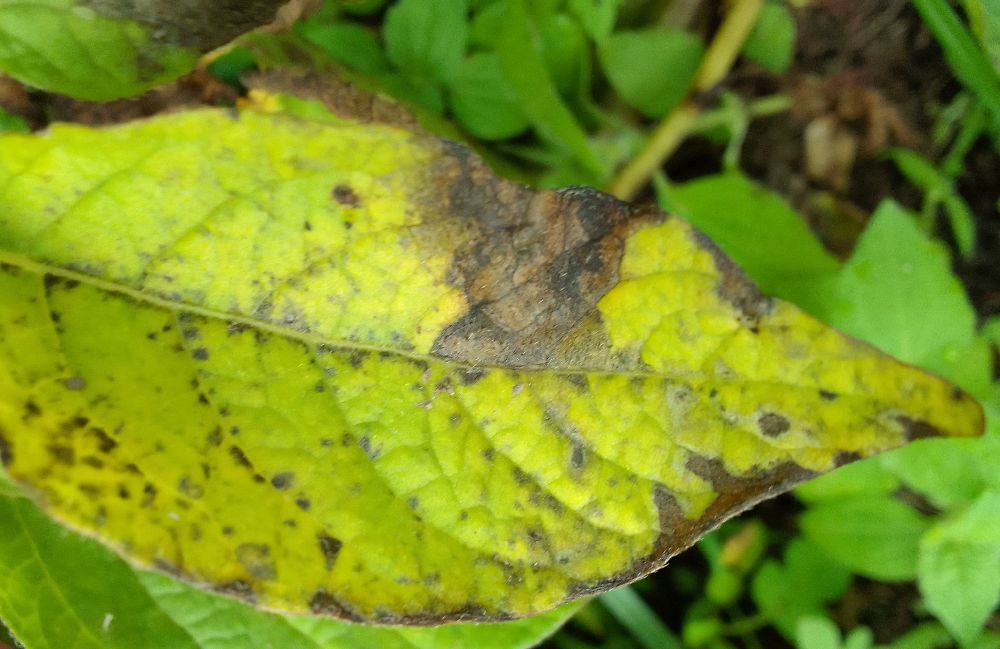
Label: Early blight